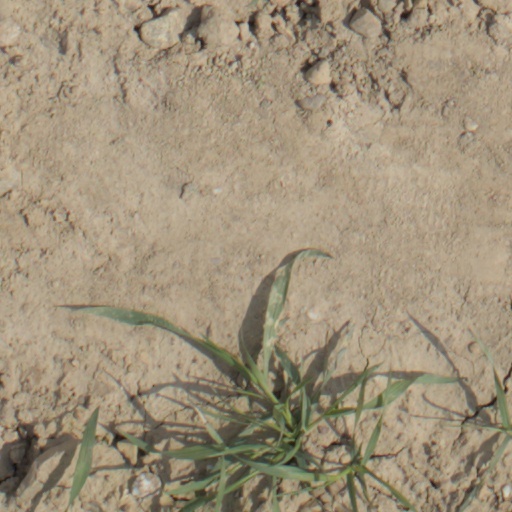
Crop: wheat